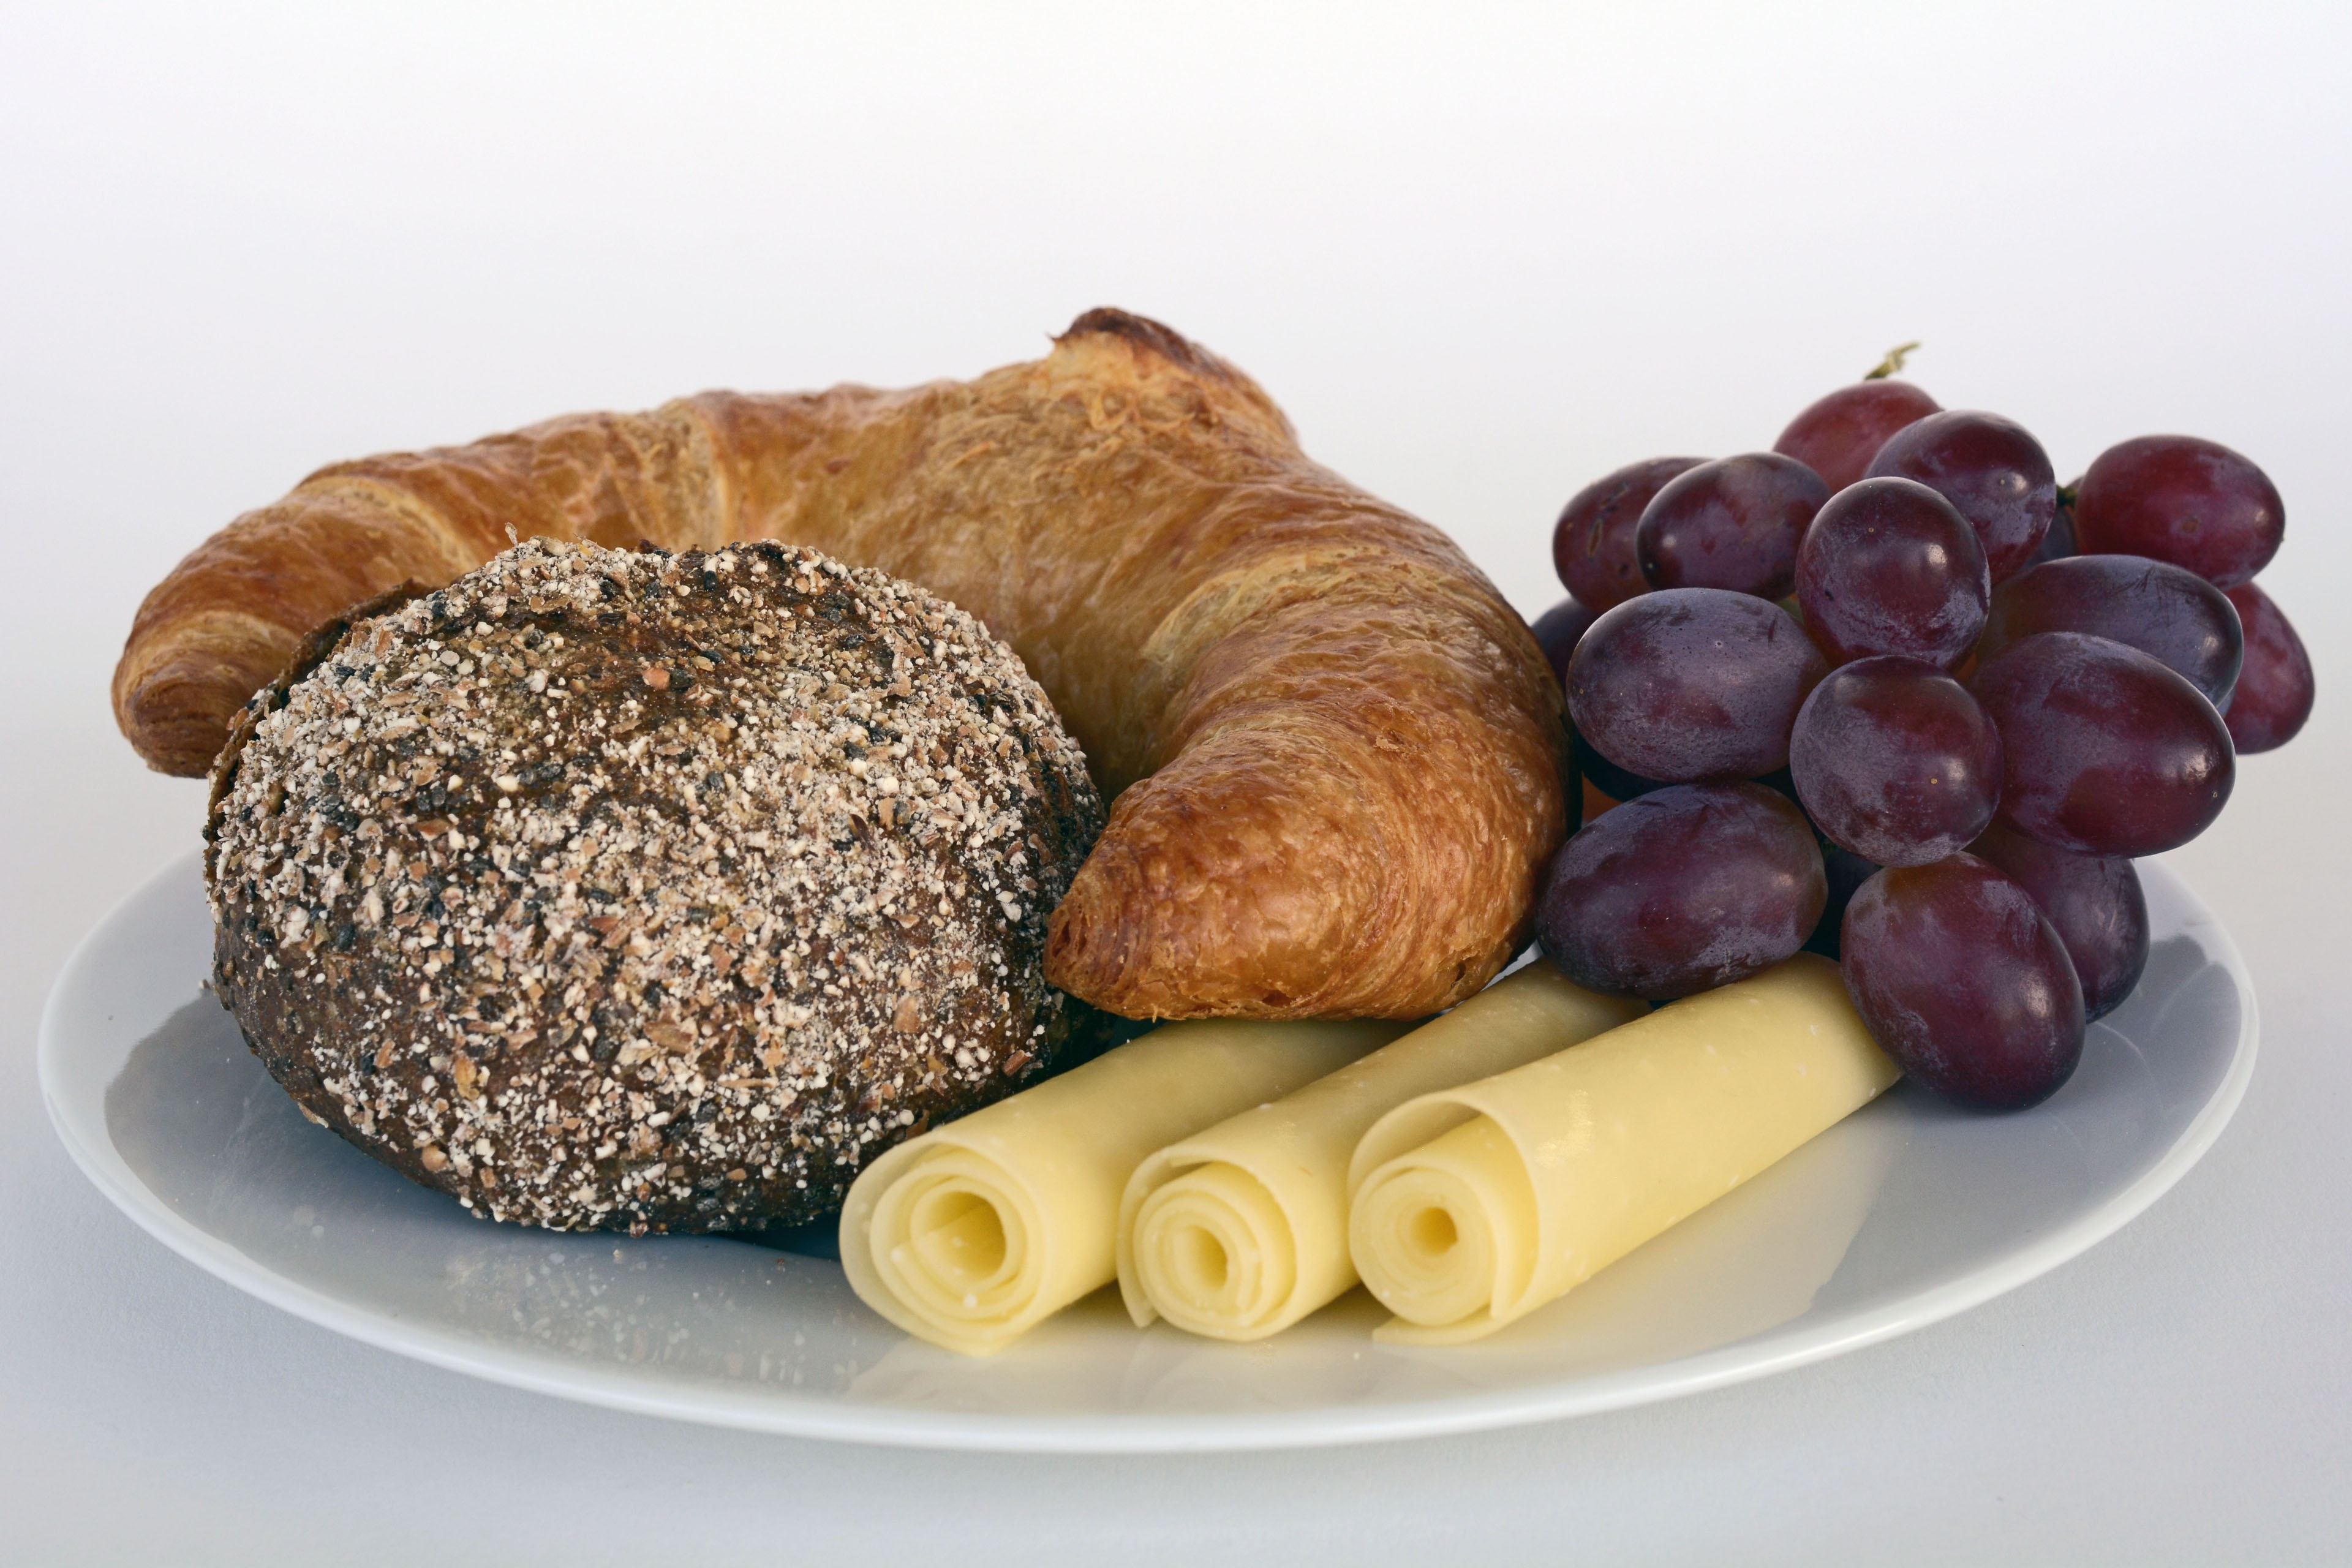
plant, dish, food, produce, plate, croissant, eat, cuisine, delicious, still life, summit, cheese, sunday, nutrition, grapes, roll, break, enjoy, benefit from, brunch, flowering plant, good morning, have breakfast, land plant, sunday brunch